Elizabeth Caroline Gray

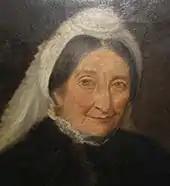
Elizabeth Caroline Gray (undated portrait)

Elizabeth Caroline Hamilton Gray ("née" Johnstone; 3 April 1800 – 21 February 1887) was a Scottish historian and travel author, born in Alva, Clackmannanshire, as the eldest daughter of James Raymond Johnstone and Mary Elizabeth Cholmeley. She was the granddaughter of the colonial businessman John Johnstone.